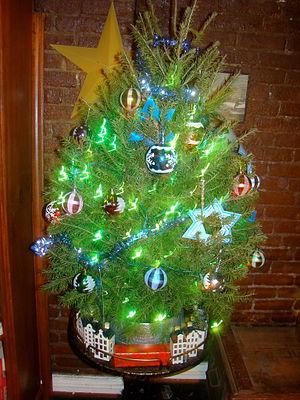
Chrismukkah, traduit parfois par Noëlukkah ou Hannoël, est une fête hybride entre la fête de Noël et la fête juive de Hanoucca, qui sont célébrées à la même période. Chrismukkah est fêté par des familles juives qui célèbrent Noël comme une fête culturelle sécularisée ou comme une fête ironique et alternative.